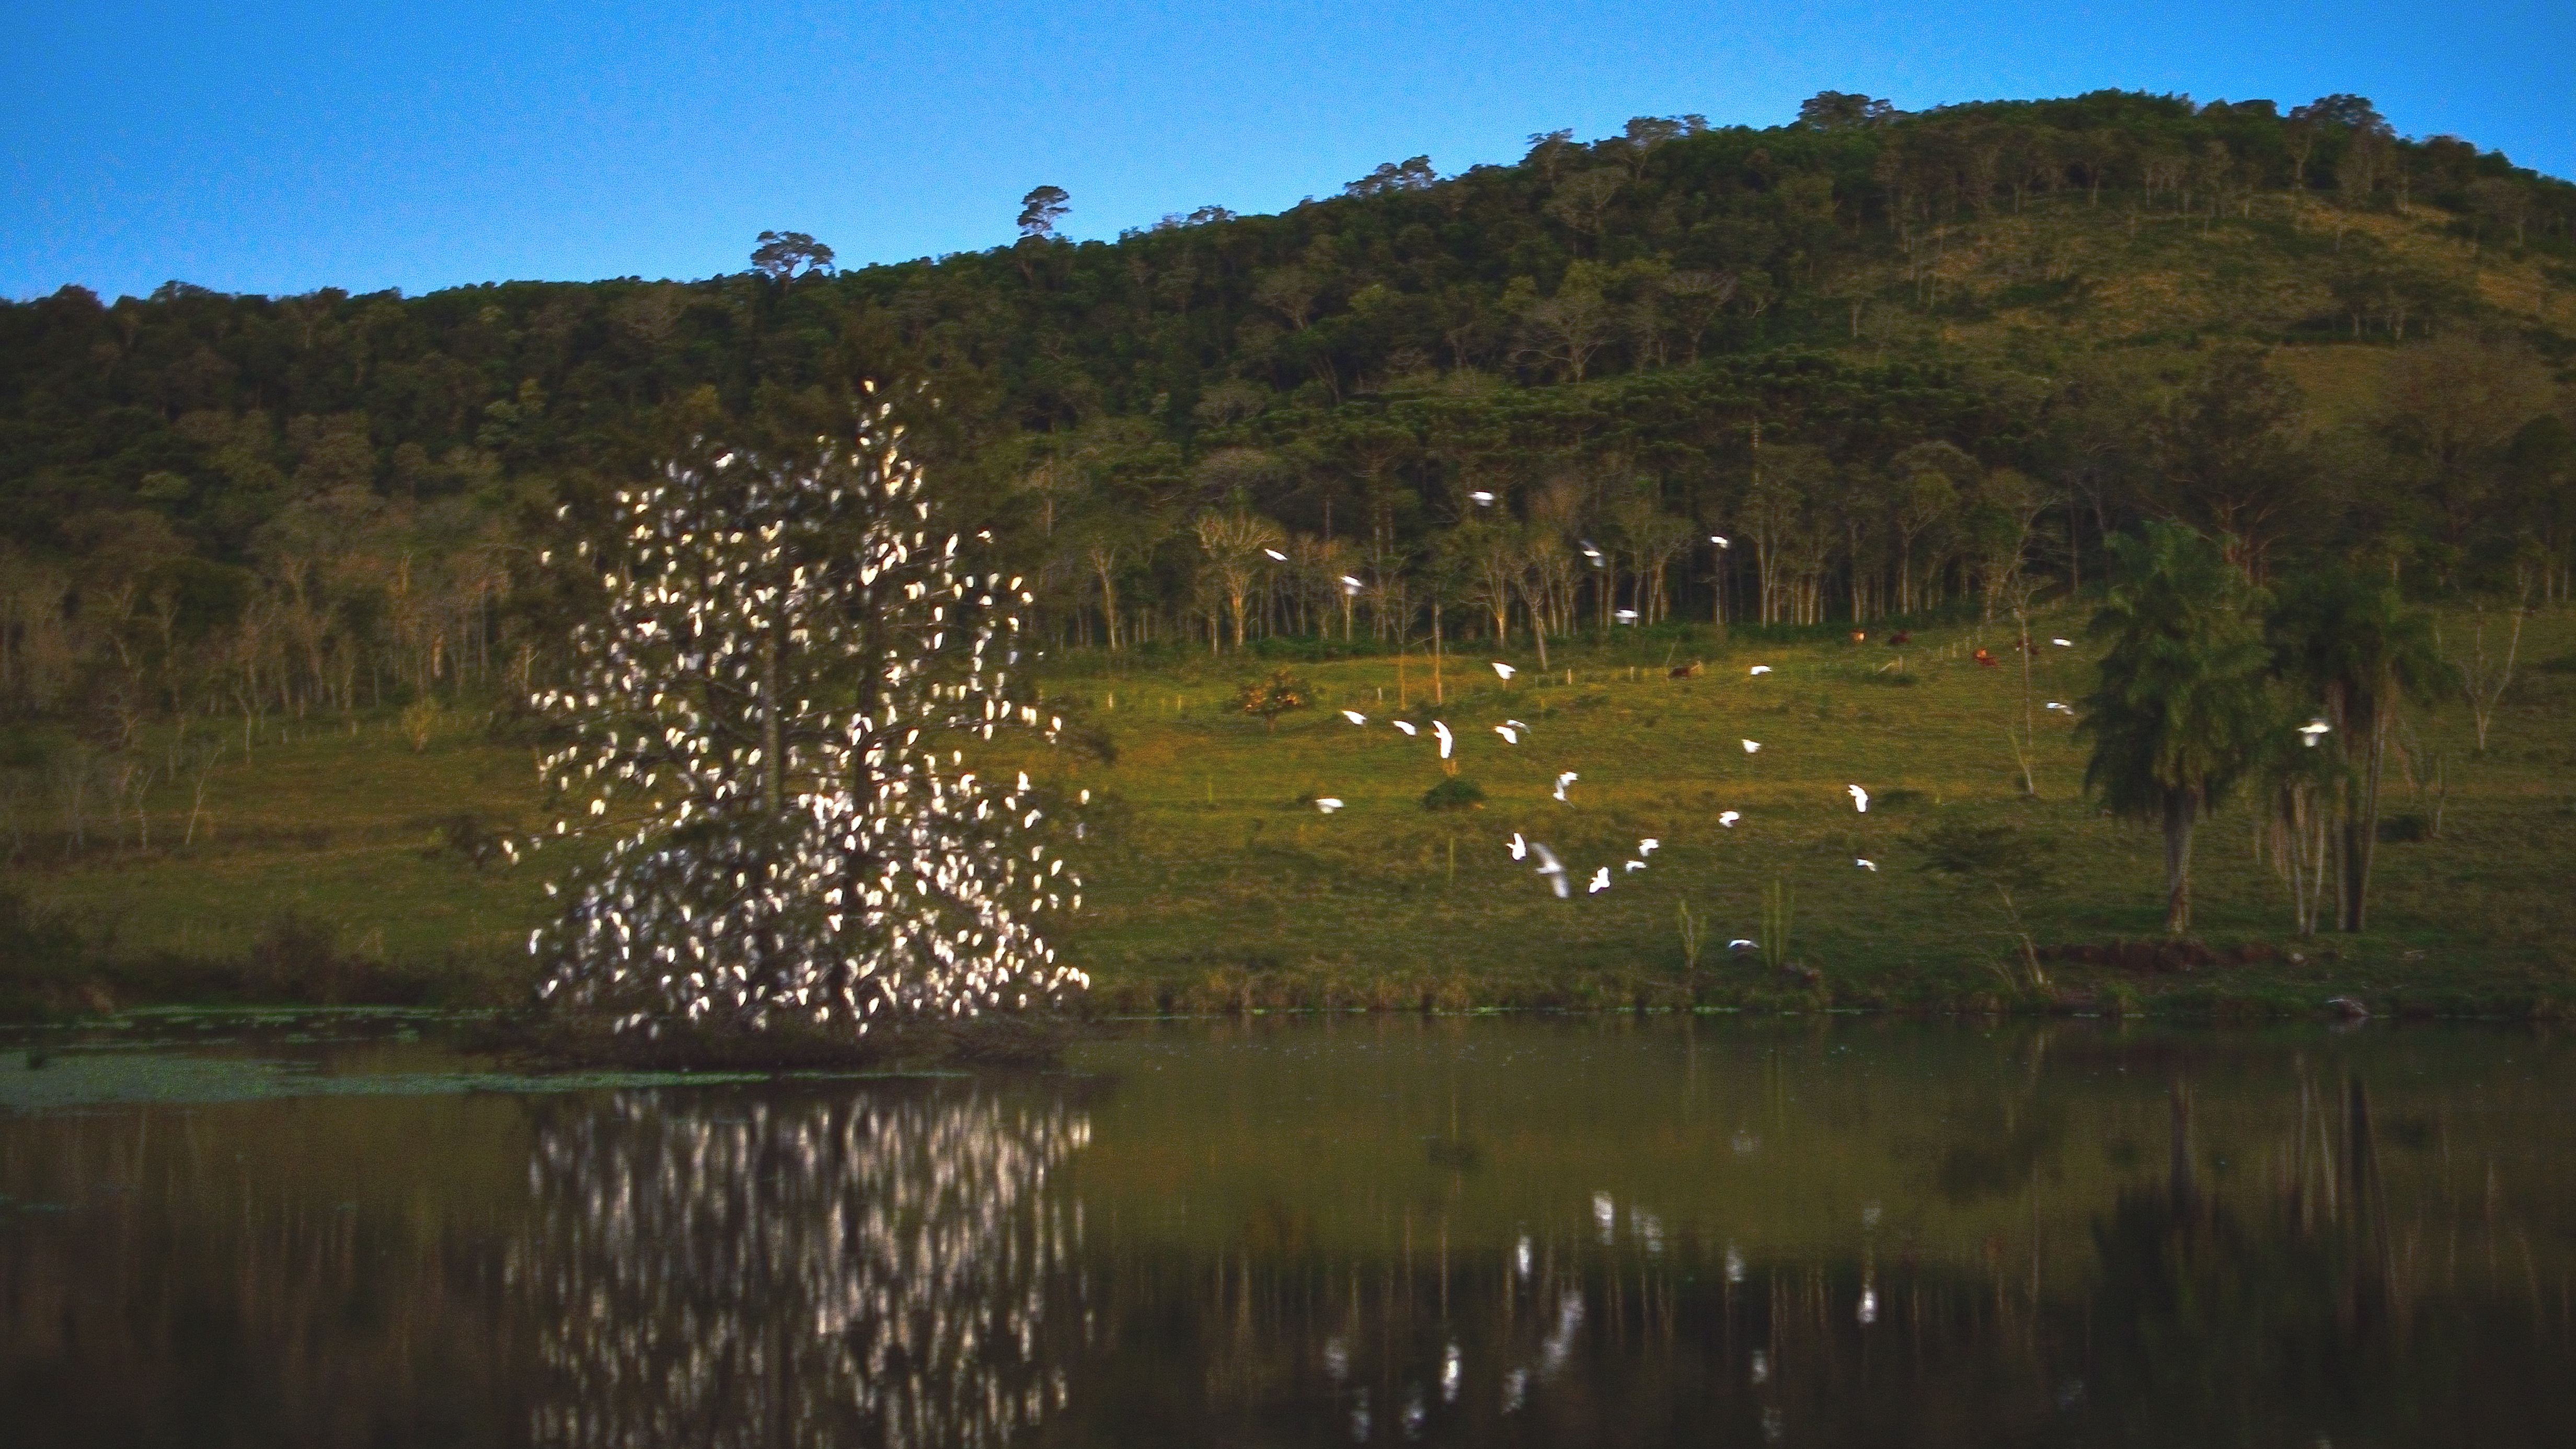
tree, nature, forest, swamp, wilderness, meadow, morning, lake, pond, reflection, autumn, aves, wetland, pino, vuelo, misiones, montecarlo, garza, lago, caraguatay, habitat, loch, ecosystem, natural environment, atmospheric phenomenon, woody plant